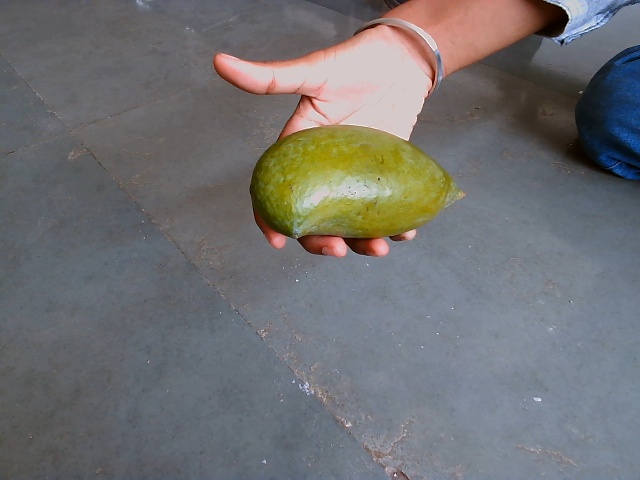
Label: Raw_Mango